Idle Roomers (1944 film)

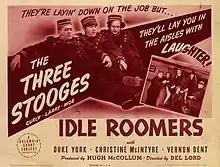

Idle Roomers is a 1944 short subject directed by Del Lord starring American slapstick comedy team The Three Stooges (Moe Howard, Larry Fine and Curly Howard). It is the 80th entry in the series released by Columbia Pictures starring the comedians, who released 190 shorts for the studio between 1934 and 1959.